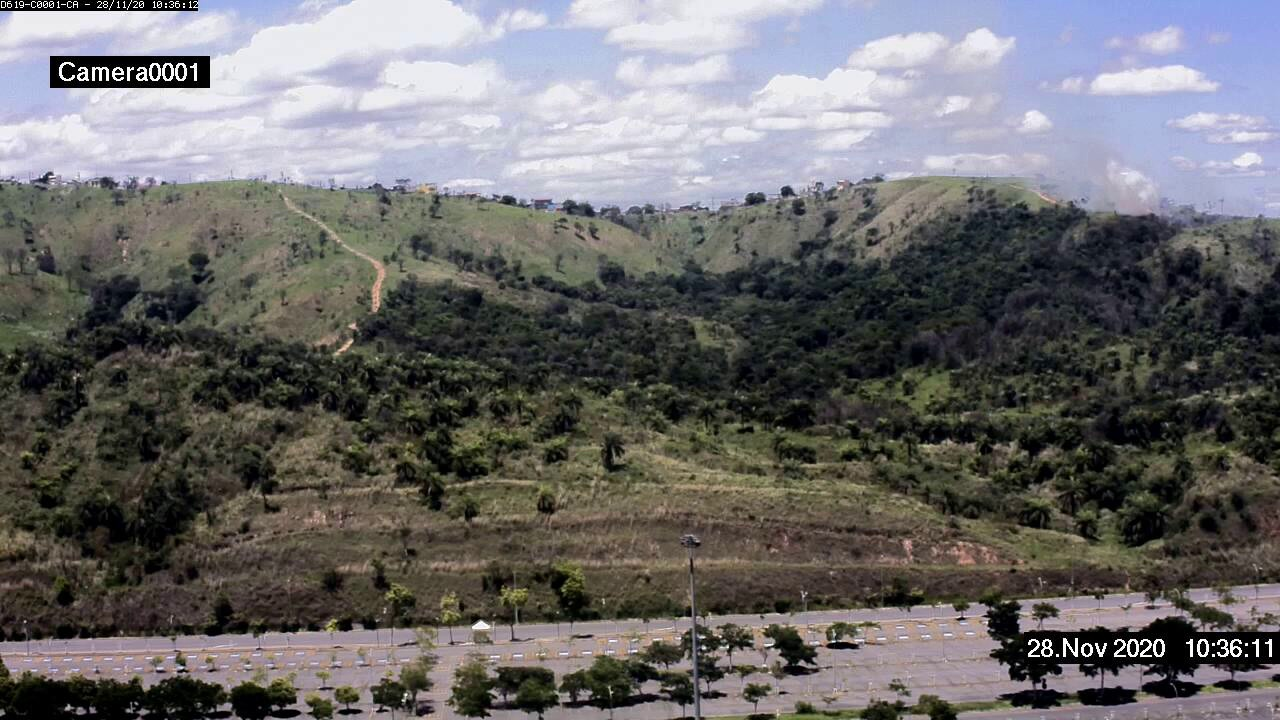
Fire: no
Smoke: yes